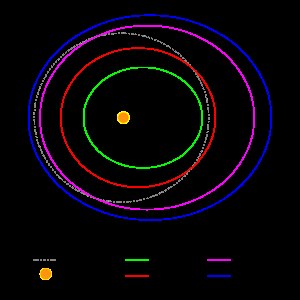
Nærjordsasteroide / Underkategorier
Skematisk oversigt over banerne for de forskellige typer af nærjordsasteroider.
En nærjordsasteroide er en småplanet, der bevæger sig i en bane der, enten bringer den tæt på Jorden, eller ligefrem medfører at den krydser Jordens bane. I engelsksproget litteratur benyttes ofte forkortelsen NEA for Near-Earth Astroid. Pr. d. 1. maj 2017 har man registreret 16.089 nærjordsasteroider. nærjordsasteroiderne tilhører gruppen af Nærjords-objekter, der også indeholder nærjords- kometer, meteoroider og rumskrot.